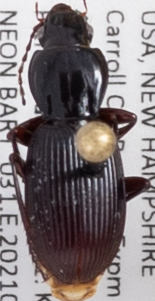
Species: Pterostichus tristis
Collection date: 2021-08-11
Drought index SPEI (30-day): -0.064
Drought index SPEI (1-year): -1.01
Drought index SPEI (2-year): -0.492